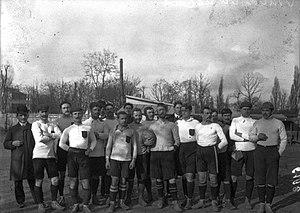
Le Stade bordelais en 1905 (rugby)
Le championnat de France de rugby à XV de première série 1904-1905 est remporté par le SBUC qui bat le Stade français en finale.
Le Stade bordelais est la section rugby à XV du club omnisports Stade bordelais. Fondé en le 18 juillet 1889, le club remporte sept titres de champion de France au début du XXᵉ siècle. Le club fusionne en 2006 avec le Club athlétique béglais pour donner l'Union Bordeaux Bègles, mais conserve ses équipes de jeunes et ses équipes féminines. Toutefois, une équipe senior est engagée en championnat régional.